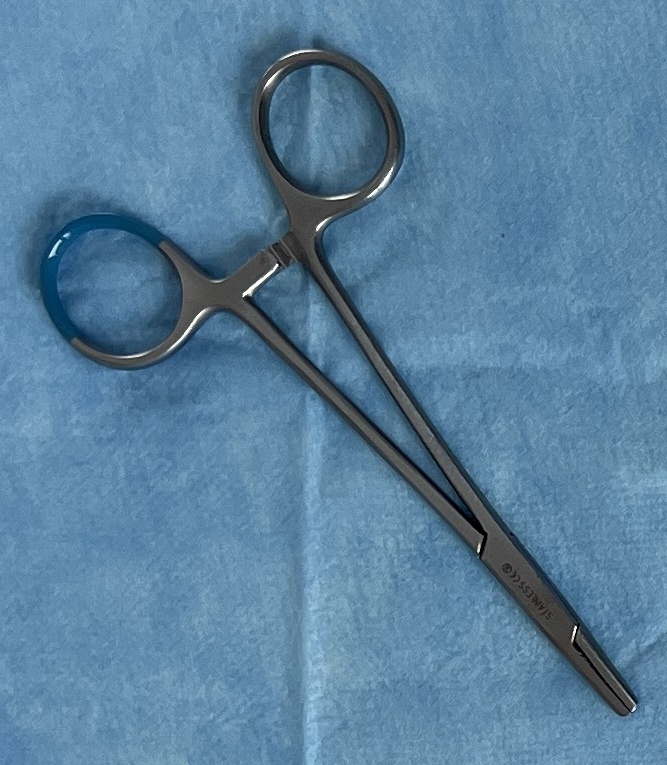
Hinged instrument state: closed